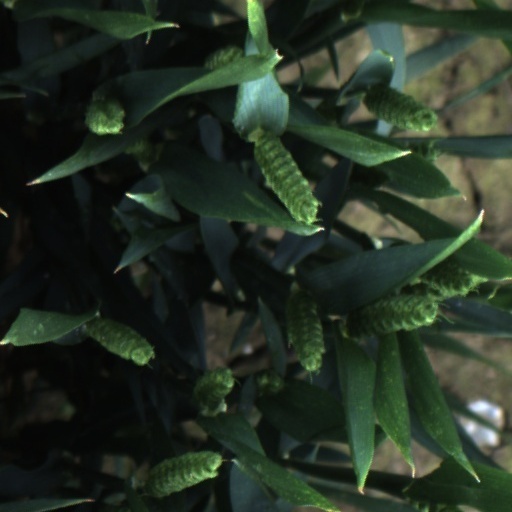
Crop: wheat